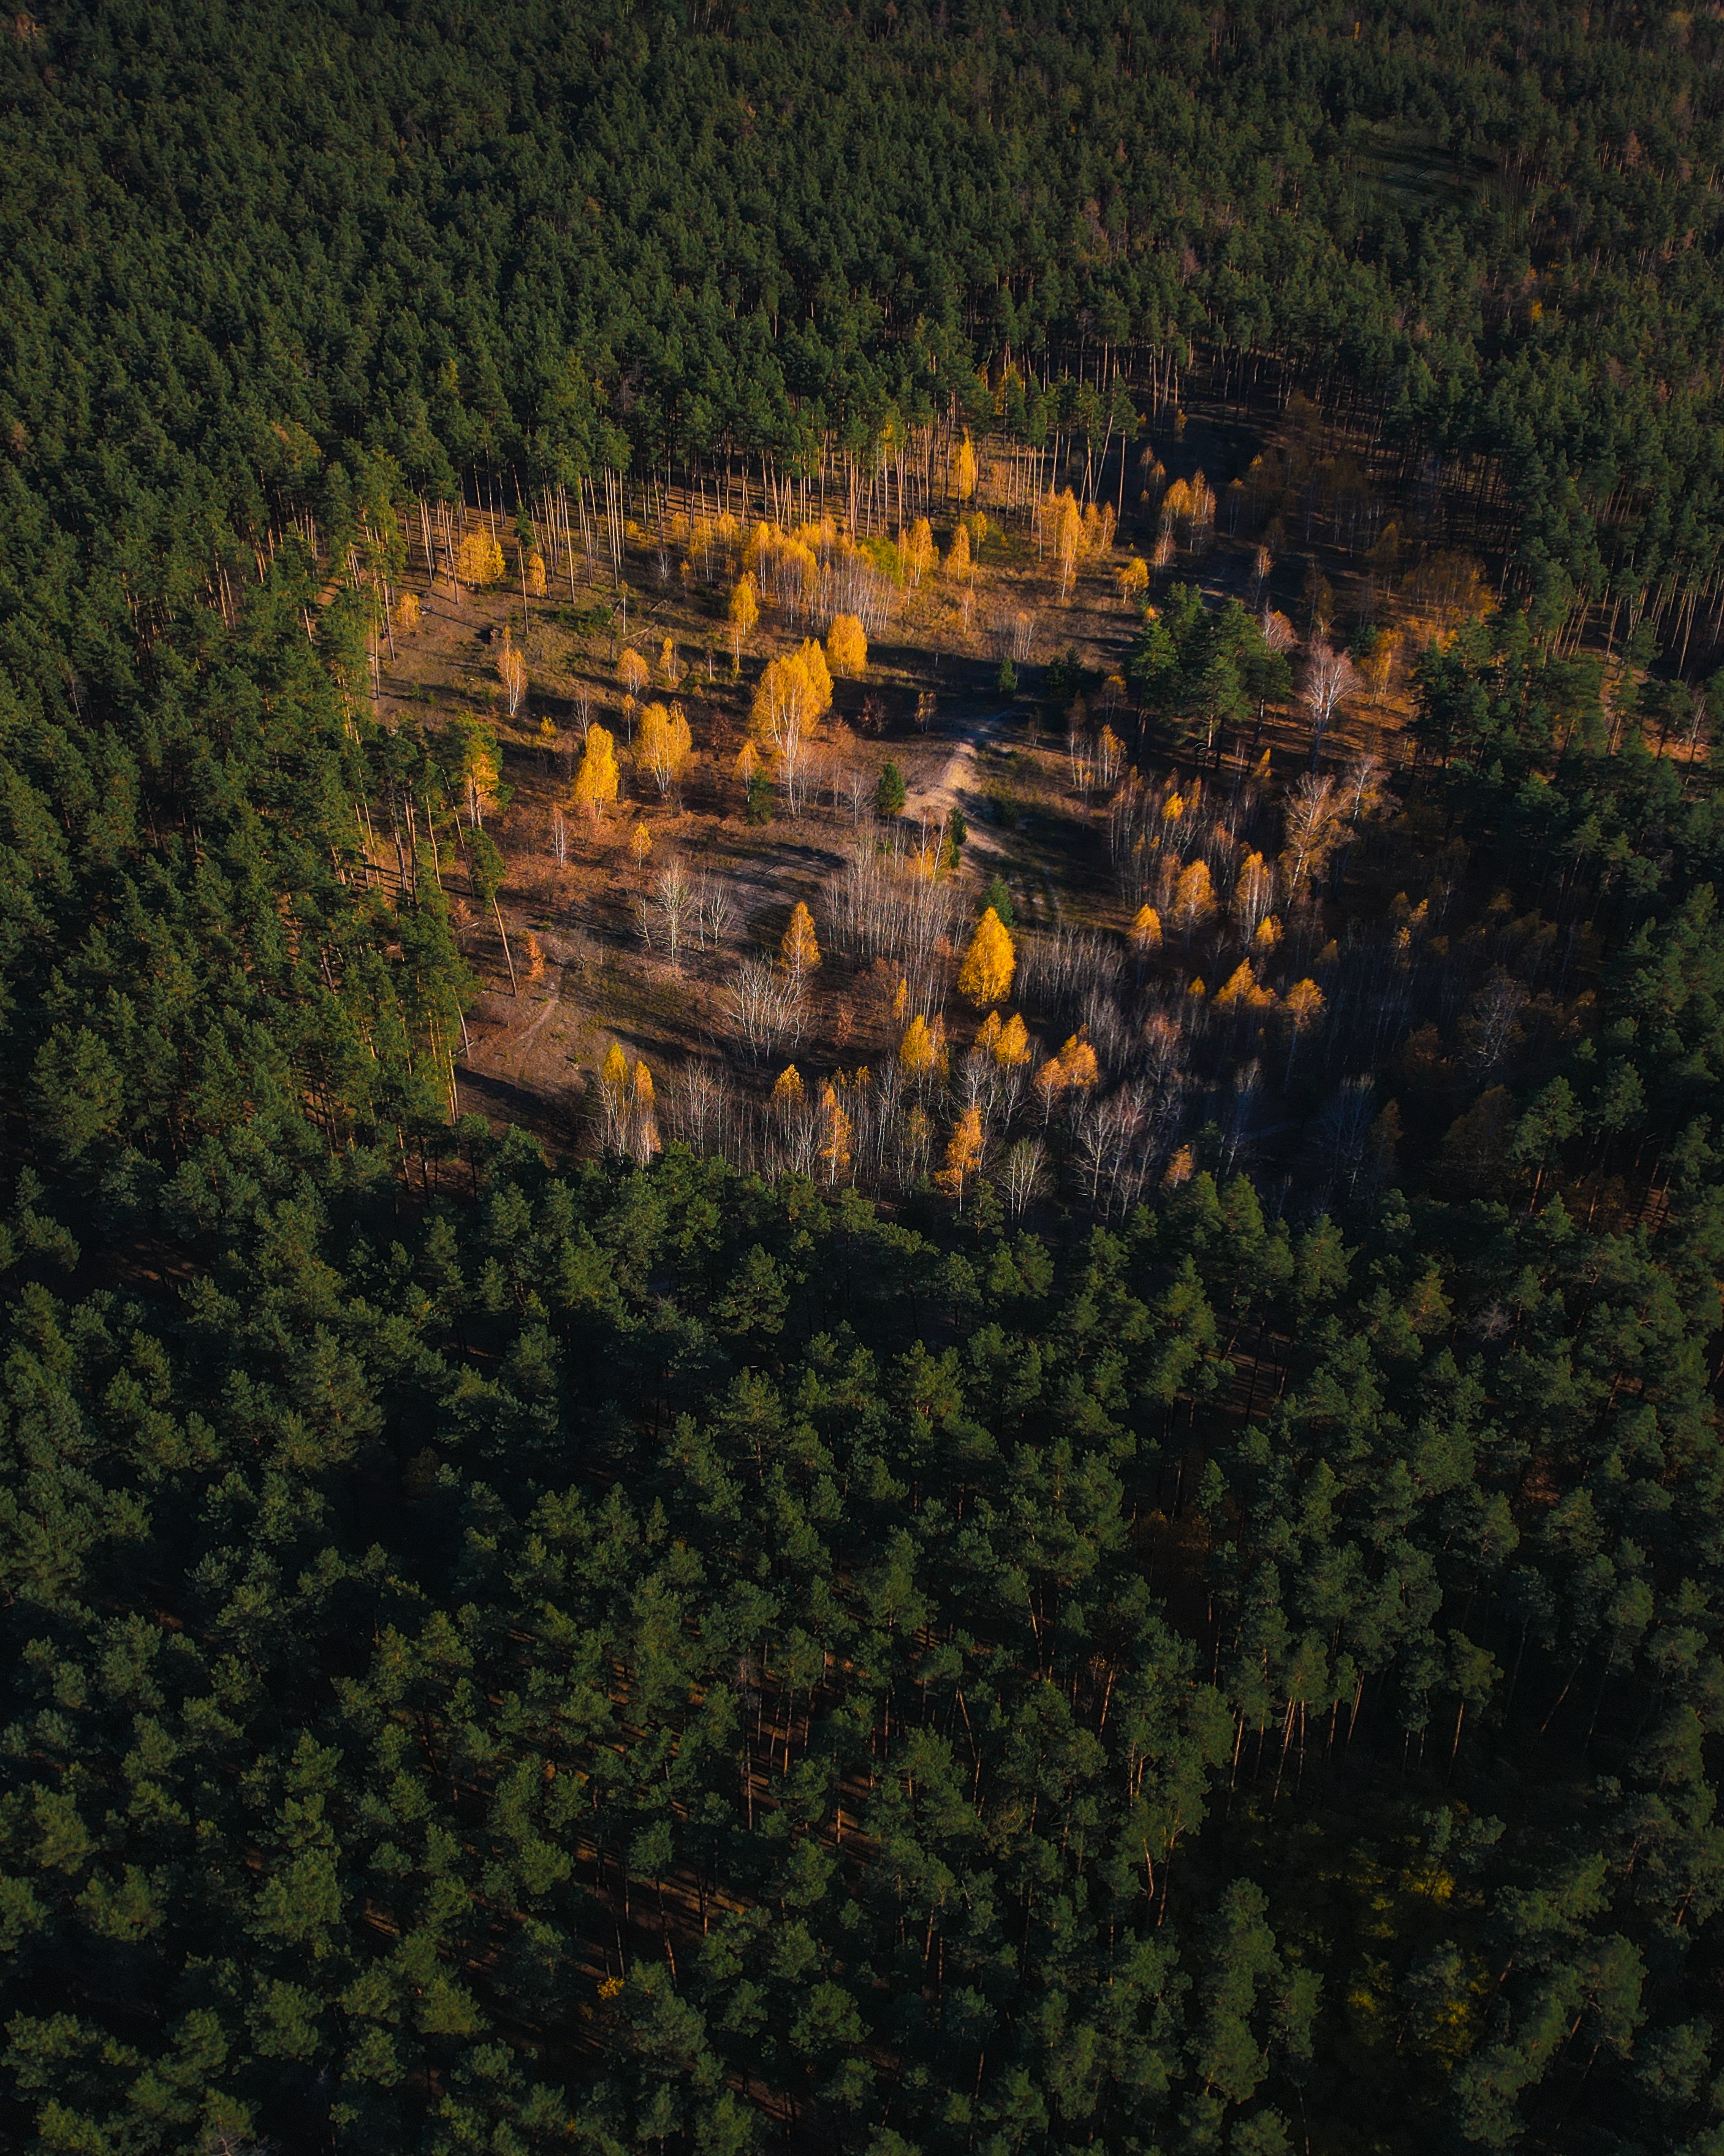
natural, sky, plant, building, natural landscape, house, grass, landscape, wood, grassland, forest, horizon, hill, city, temperate broadleaf and mixed forest, tree, roof, plantation, bird's eye view, wildlife, field, prairie, jungle, evening, cityscape, deciduous, tropical and subtropical coniferous forests, conifer, suburb, chaparral, aerial photography, Northern hardwood forest, village, shrubland, woodland, temperate coniferous forest, night, wildflower, autumn, mountain village, shrub, skyline, spruce fir forest